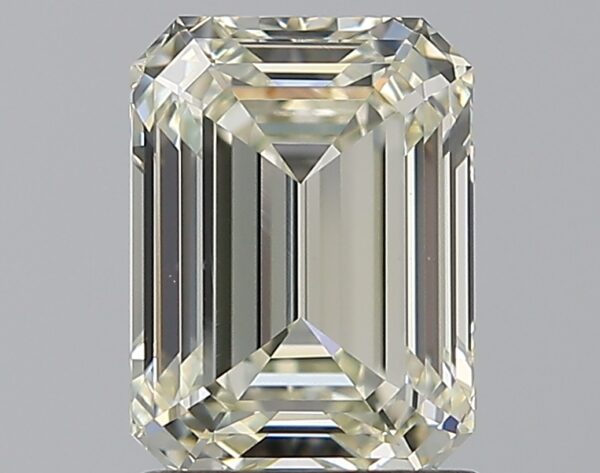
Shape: emerald
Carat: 1.51
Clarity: IF
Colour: M
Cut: EX
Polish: EX
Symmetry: EX
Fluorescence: F
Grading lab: GIA
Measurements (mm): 7.46 x 5.51 x 3.71